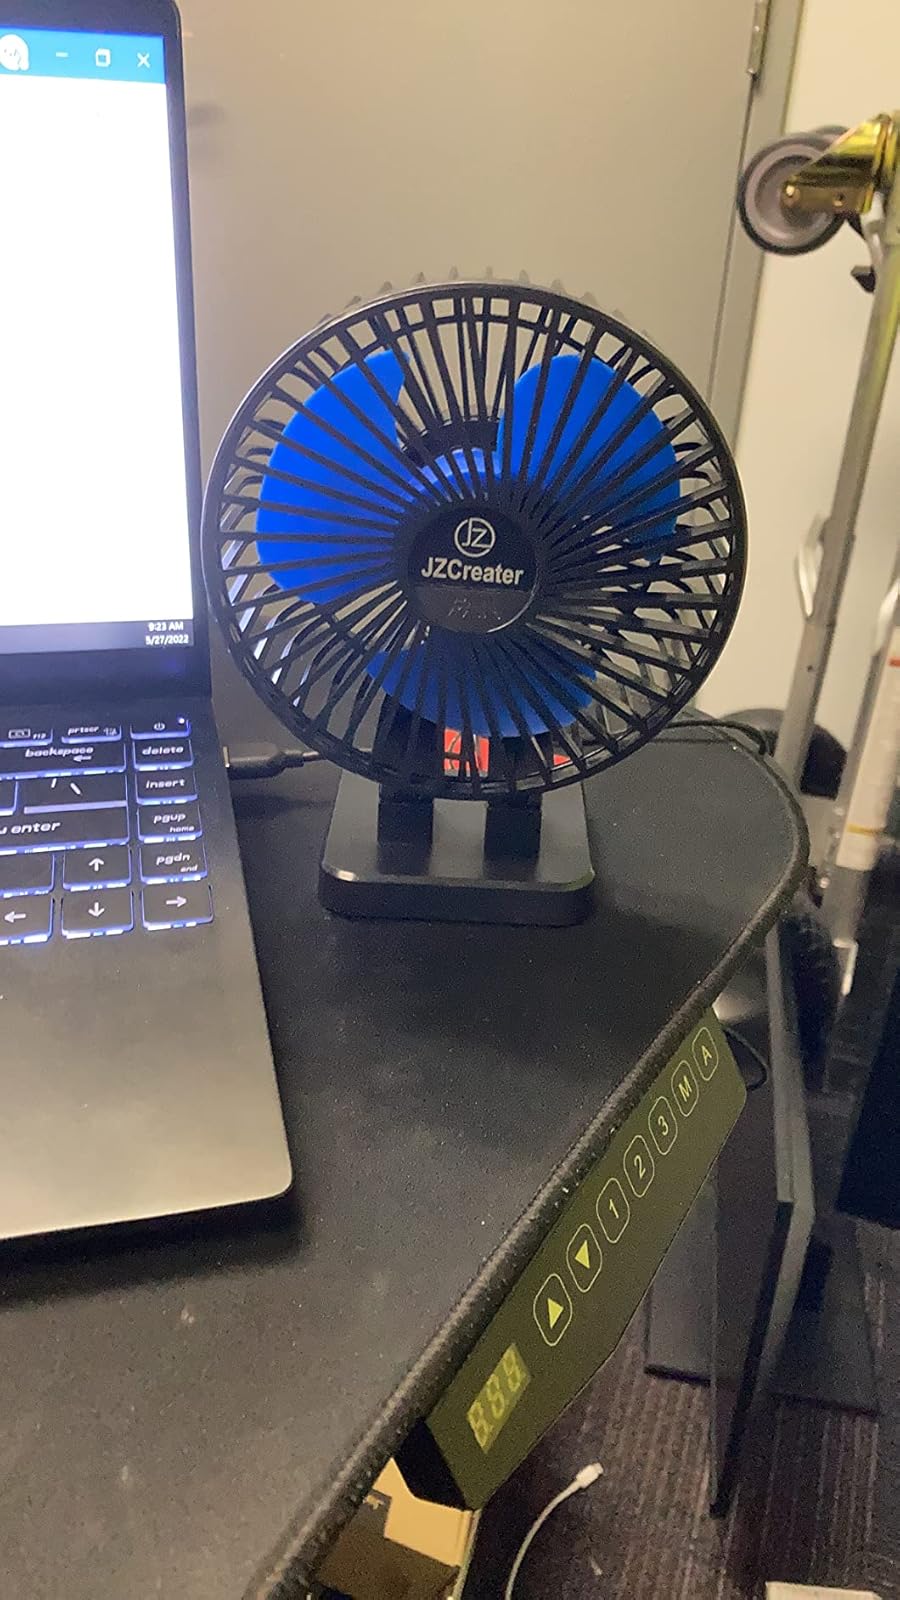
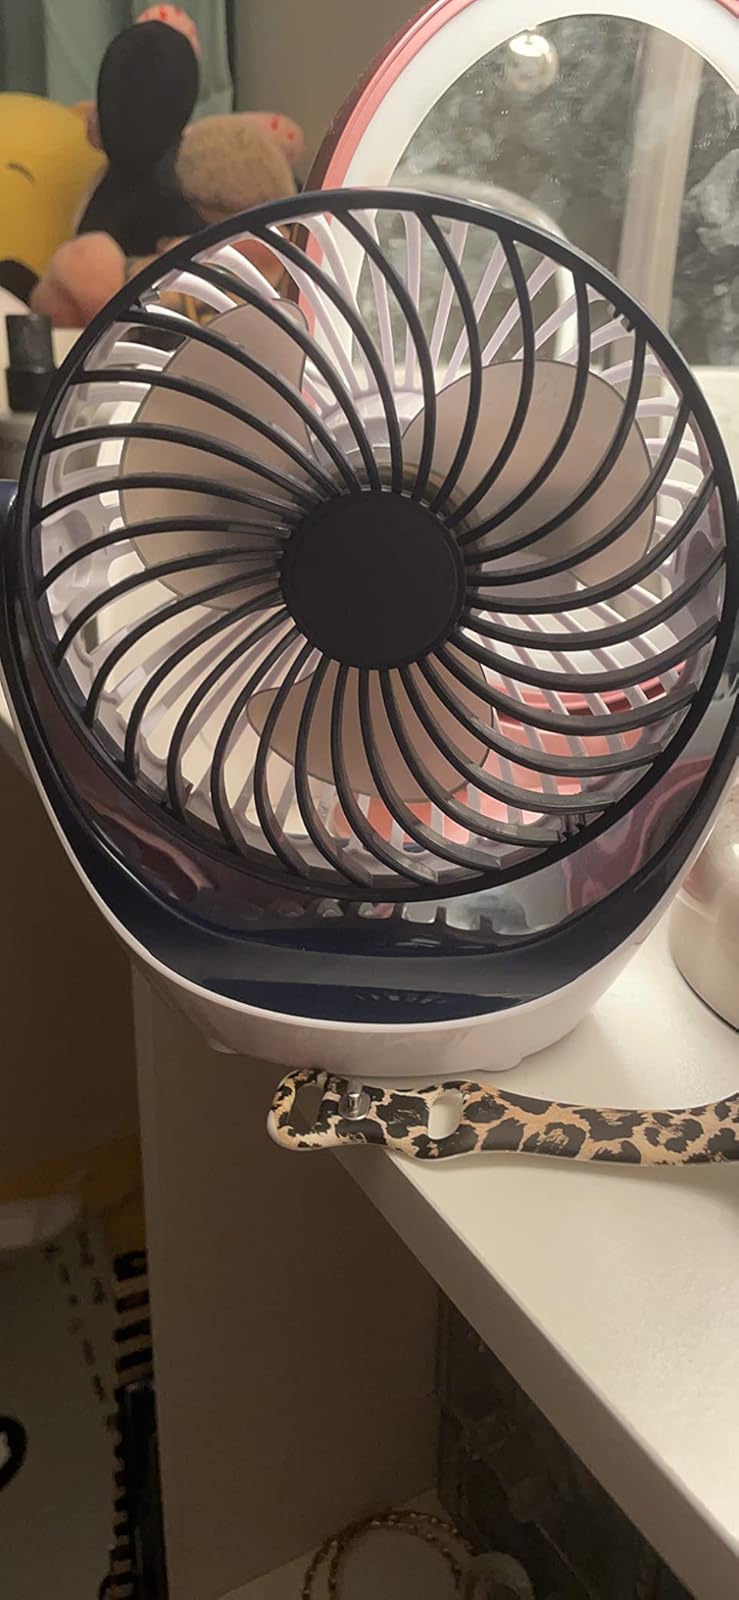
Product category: fan
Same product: no